Justin Rose

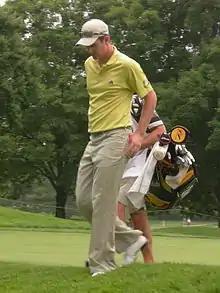
Rose at the 2007 AT&T National

The day after his success at the 1998 Open Championship, Rose turned professional. Rose struggled badly in his early career. He missed the cut in his first 21 consecutive events, including the European Tour qualifying school in 1998. He earned his first European Tour card when he finished 4th at the qualifying school in 1999. The following season he failed to retain his card and had to revisit the qualifying school, where he finished 9th.